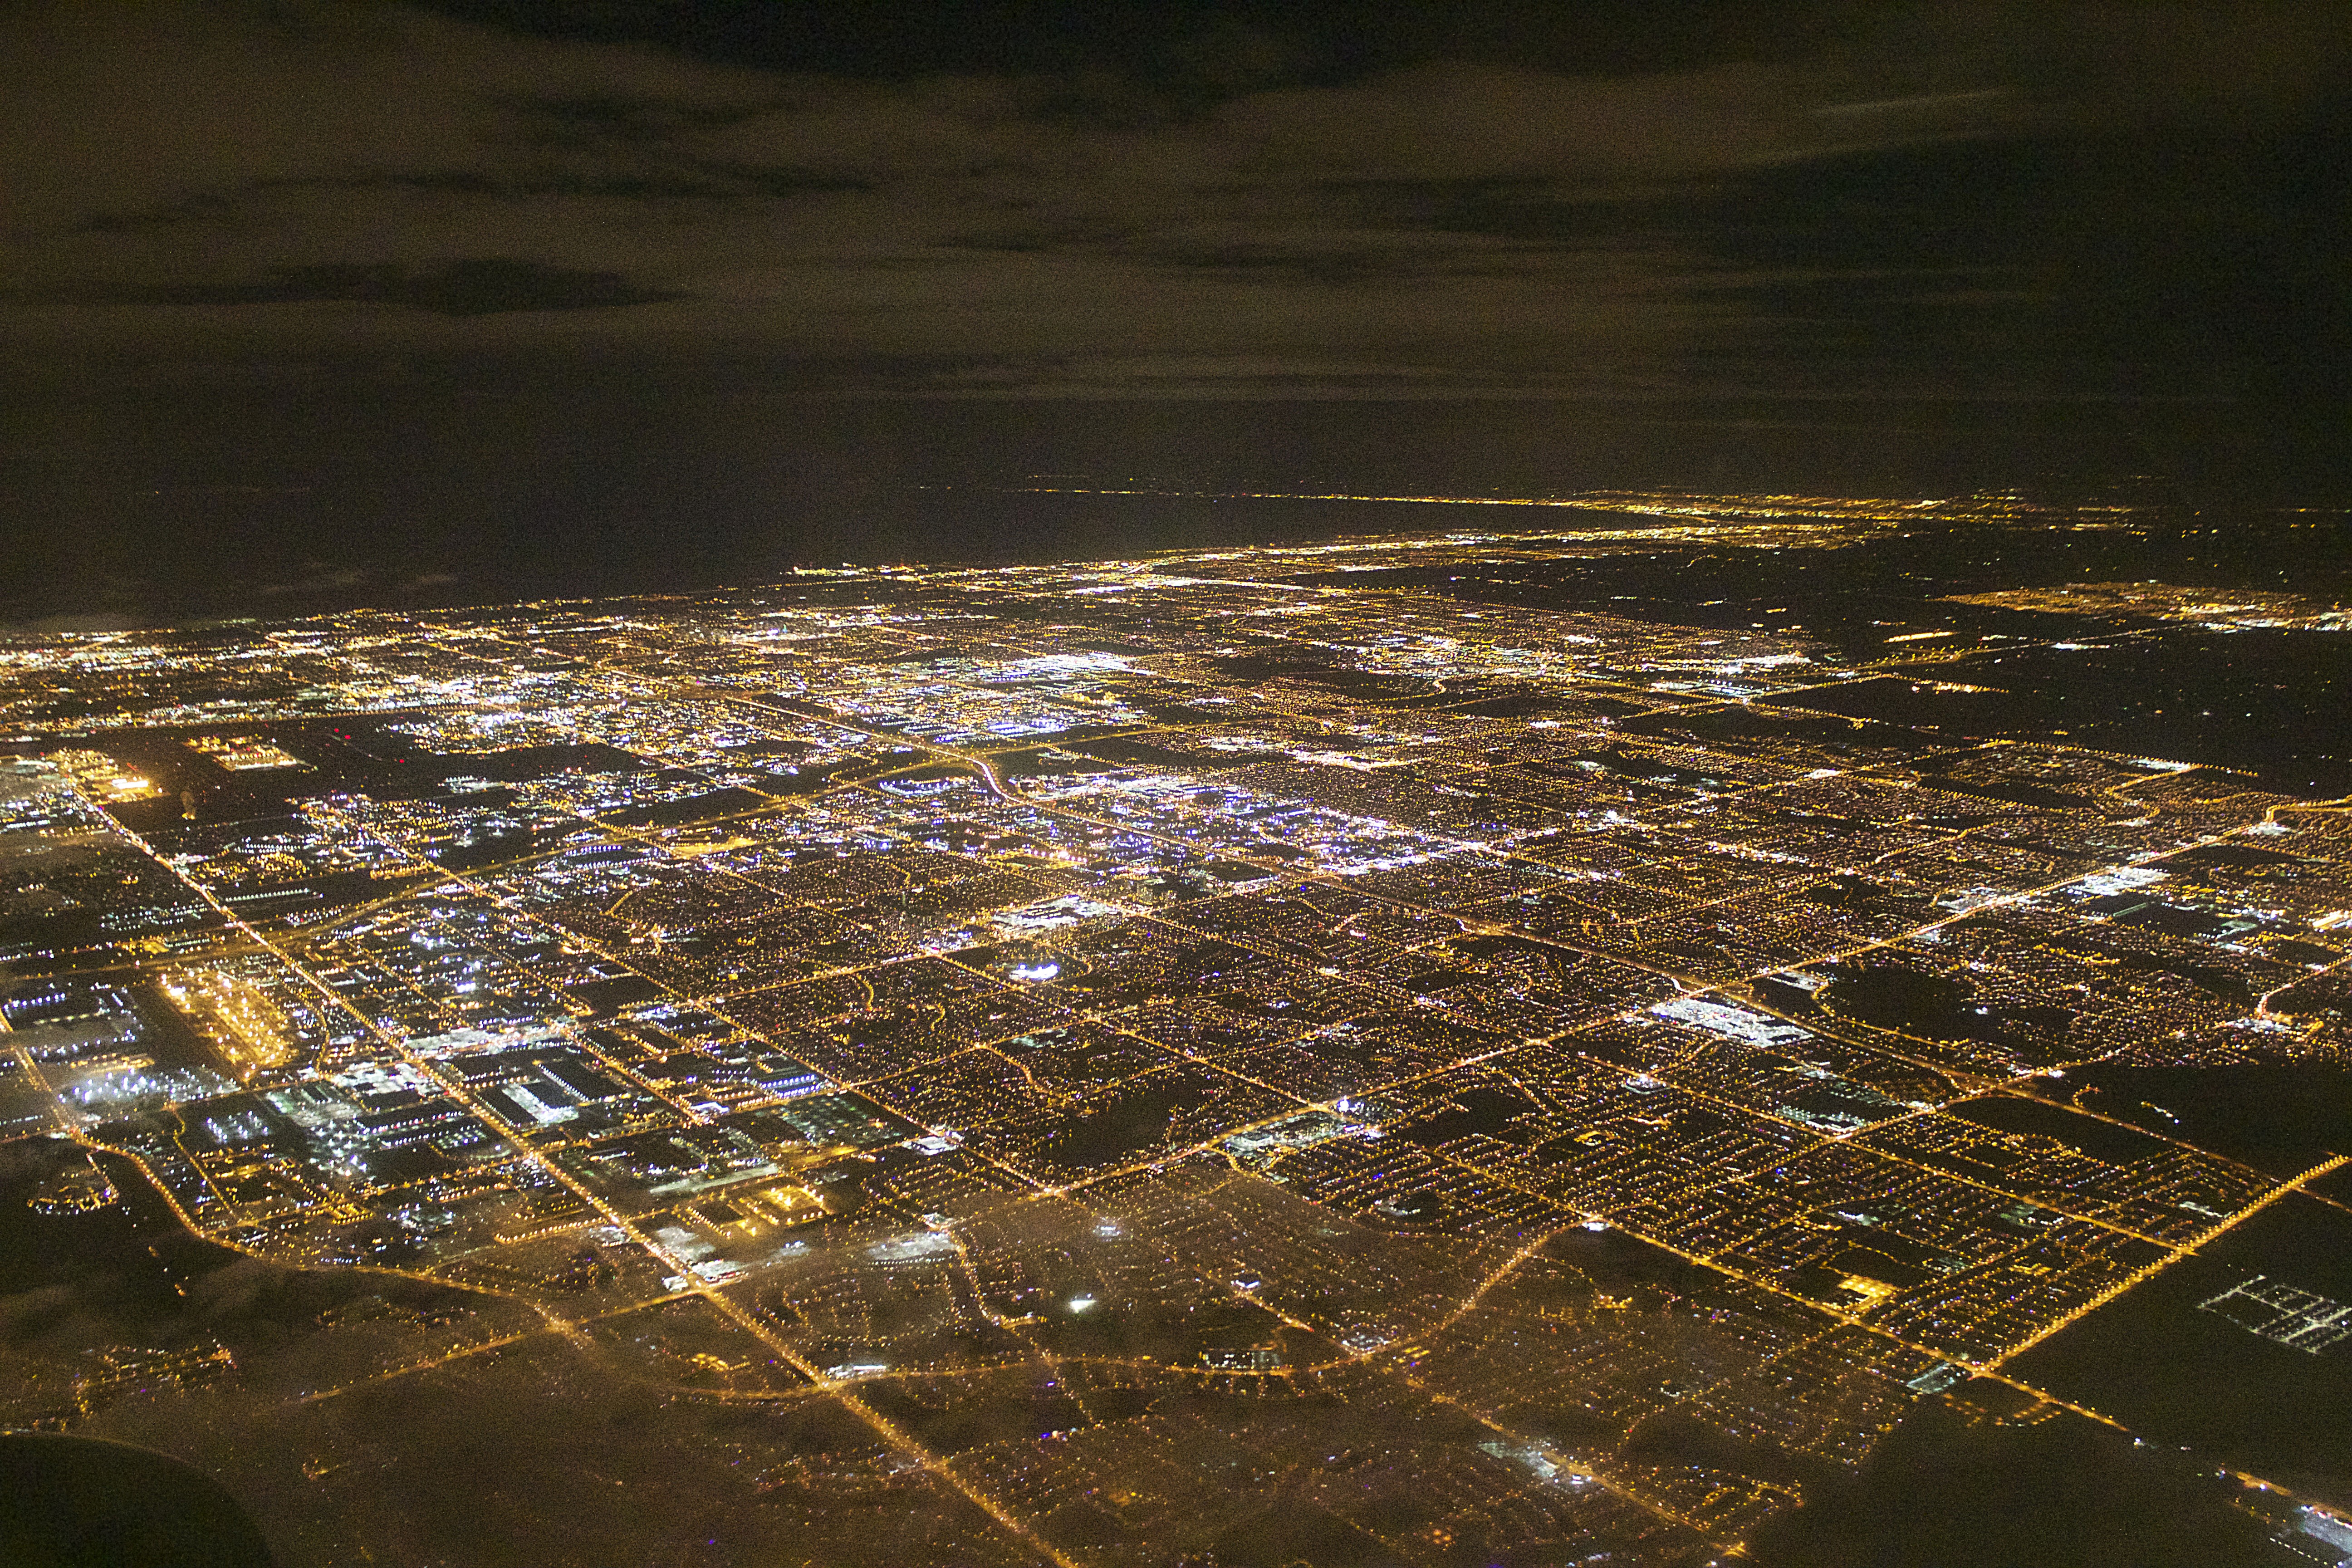
sea, coast, horizon, light, cloud, sky, sun, sunset, night, sunlight, morning, wave, dawn, city, atmosphere, cityscape, dusk, evening, reflection, flight, birds eye, canada, toronto, city lights, aerial photography, astronomical object, atmosphere of earth